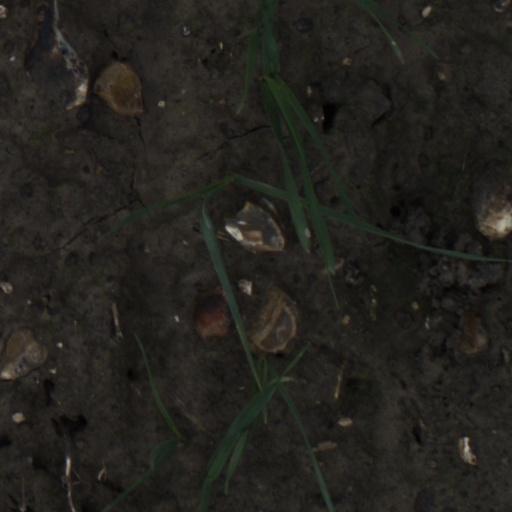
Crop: wheat